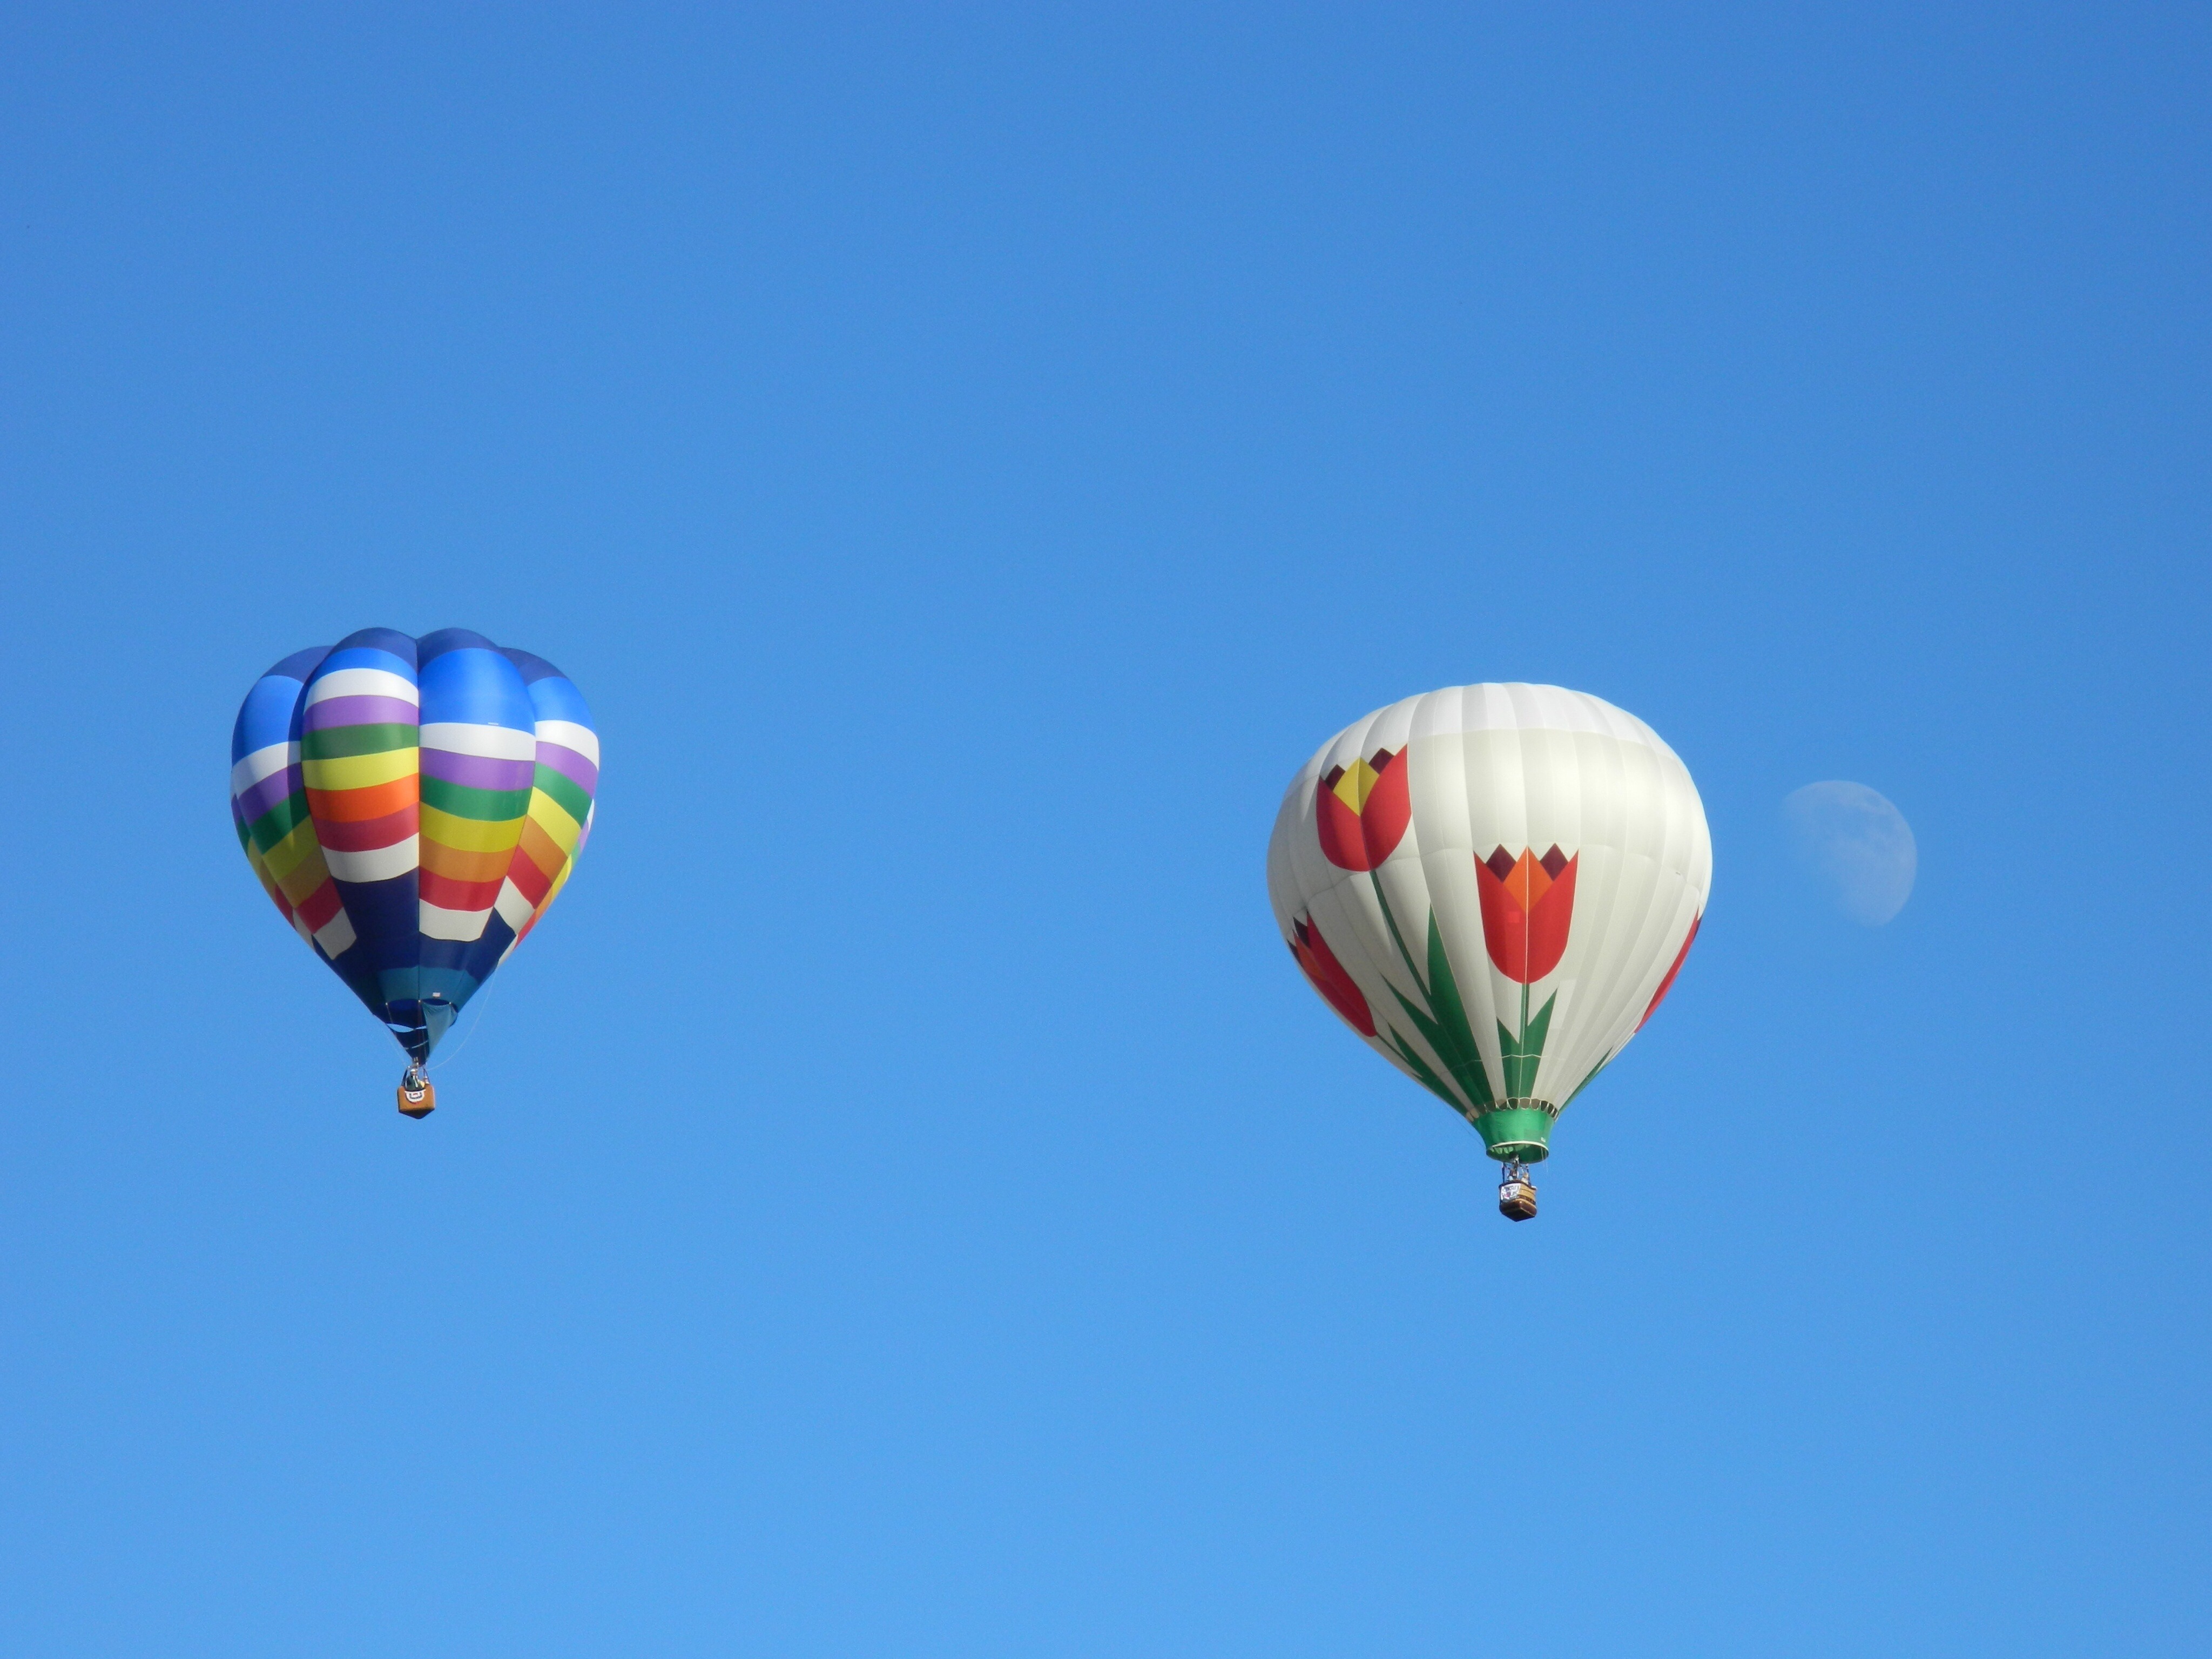
sky, air, balloon, hot air balloon, adventure, fly, summer, aircraft, transportation, transport, vehicle, flight, ride, floating, float, basket, toy, blue sky, hot, ballooning, hot air ballooning, hot air balloons, atmosphere of earth